Ascospore

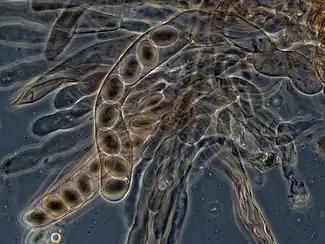
Eight-spored asci of the morel species "Morchella elata" (phase-contrast)

In fungi, an ascospore is the sexual spore formed inside an ascus—the sac-like cell that defines the division Ascomycota, the largest and most diverse division of fungi. After two parental nuclei fuse, the ascus undergoes meiosis (halving of genetic material) followed by a mitosis (cell division), ordinarily producing eight genetically distinct haploid spores; most yeasts stop at four ascospores, whereas some moulds carry out extra post-meiotic divisions to yield dozens. Many asci build internal pressure and shoot their spores clear of the calm thin layer of still air enveloping the fruit body, whereas subterranean truffles depend on animals for dispersal.